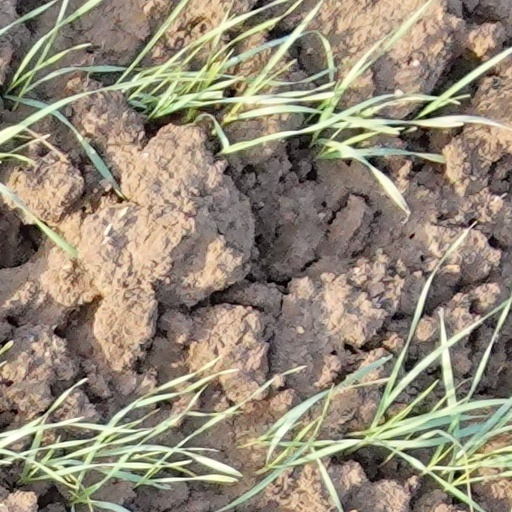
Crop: wheat